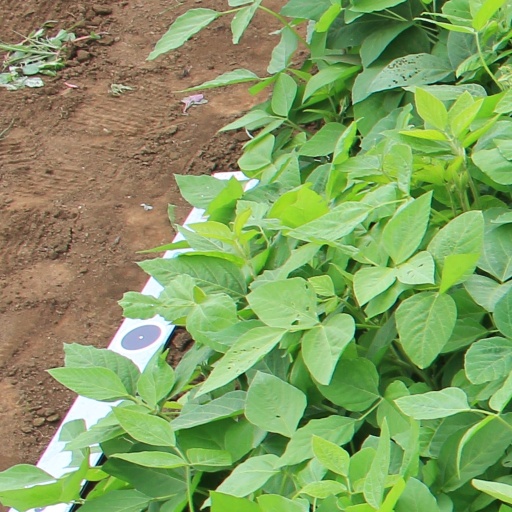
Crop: soybean